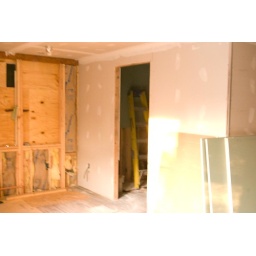
Sheet rock around master bath (4/23)